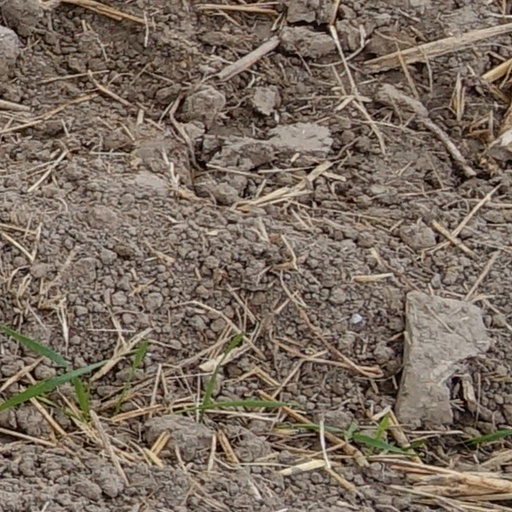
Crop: wheat